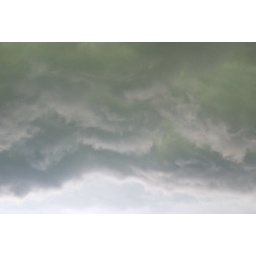
Spotted some weird green coloration in the clouds the other day. No post processing.